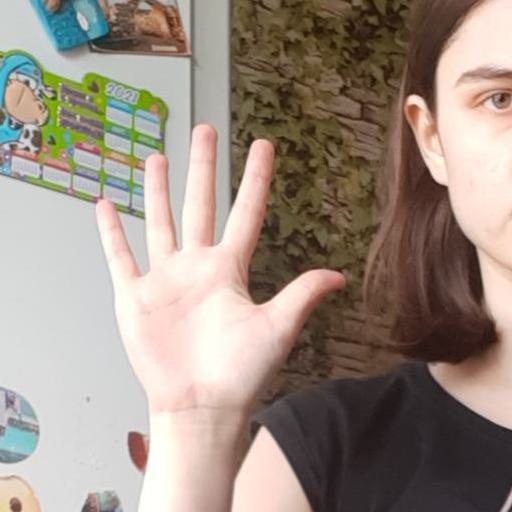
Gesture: palm